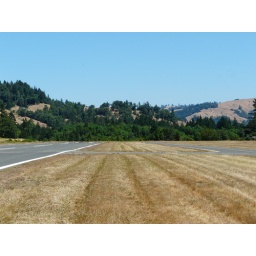
Main runway is on the left side. Grass is brown in summer, green during spring, followed by wildflowers.